Newmarket Industrial and Commercial Historic District

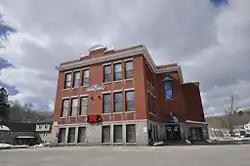
Newmarket Town Hall

The Newmarket Industrial and Commercial Historic District encompasses the heart of a distinctive 19th century mill town, Newmarket, New Hampshire. Its mill complex is regionally distinctive for its extensive use of stone from an early date, and the town is relatively well-preserved due to a significant economic decline after the mills closed in 1920. The district was listed on the National Register of Historic Places in 1980. The Stone School, listed in 1978, is a contributing resource.